Marshan Palace, Tangier

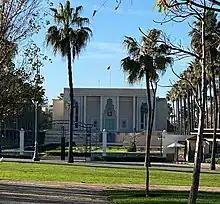
Marshan Palace viewed from the nearby Stade de Marchan

The Marshan Palace is a palace of the King of Morocco in the Marshan neighborhood of Tangier, Morocco.